Gerard Pieter Adolfs

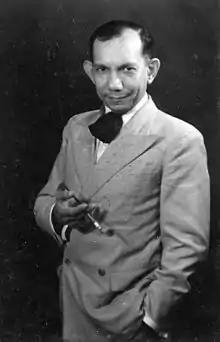
Portrait in 1937

Gerard Pieter Adolfs (born 2 January 1897 in Semarang, Central-Java; died 1 February 1968 in 's-Hertogenbosch, the Netherlands) was a Dutch East Indies painter and architect. In the 1930s – at the height of his artistic career – the press called G.P. Adolfs the "Wizard of Light".